Describe the emotion expressed in this image:  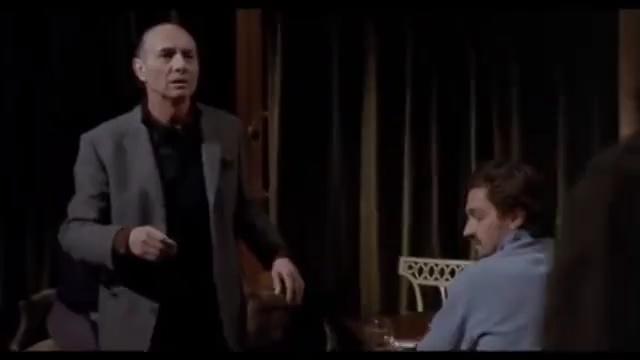
This person displays Fear, valence and arousal with low intensity.